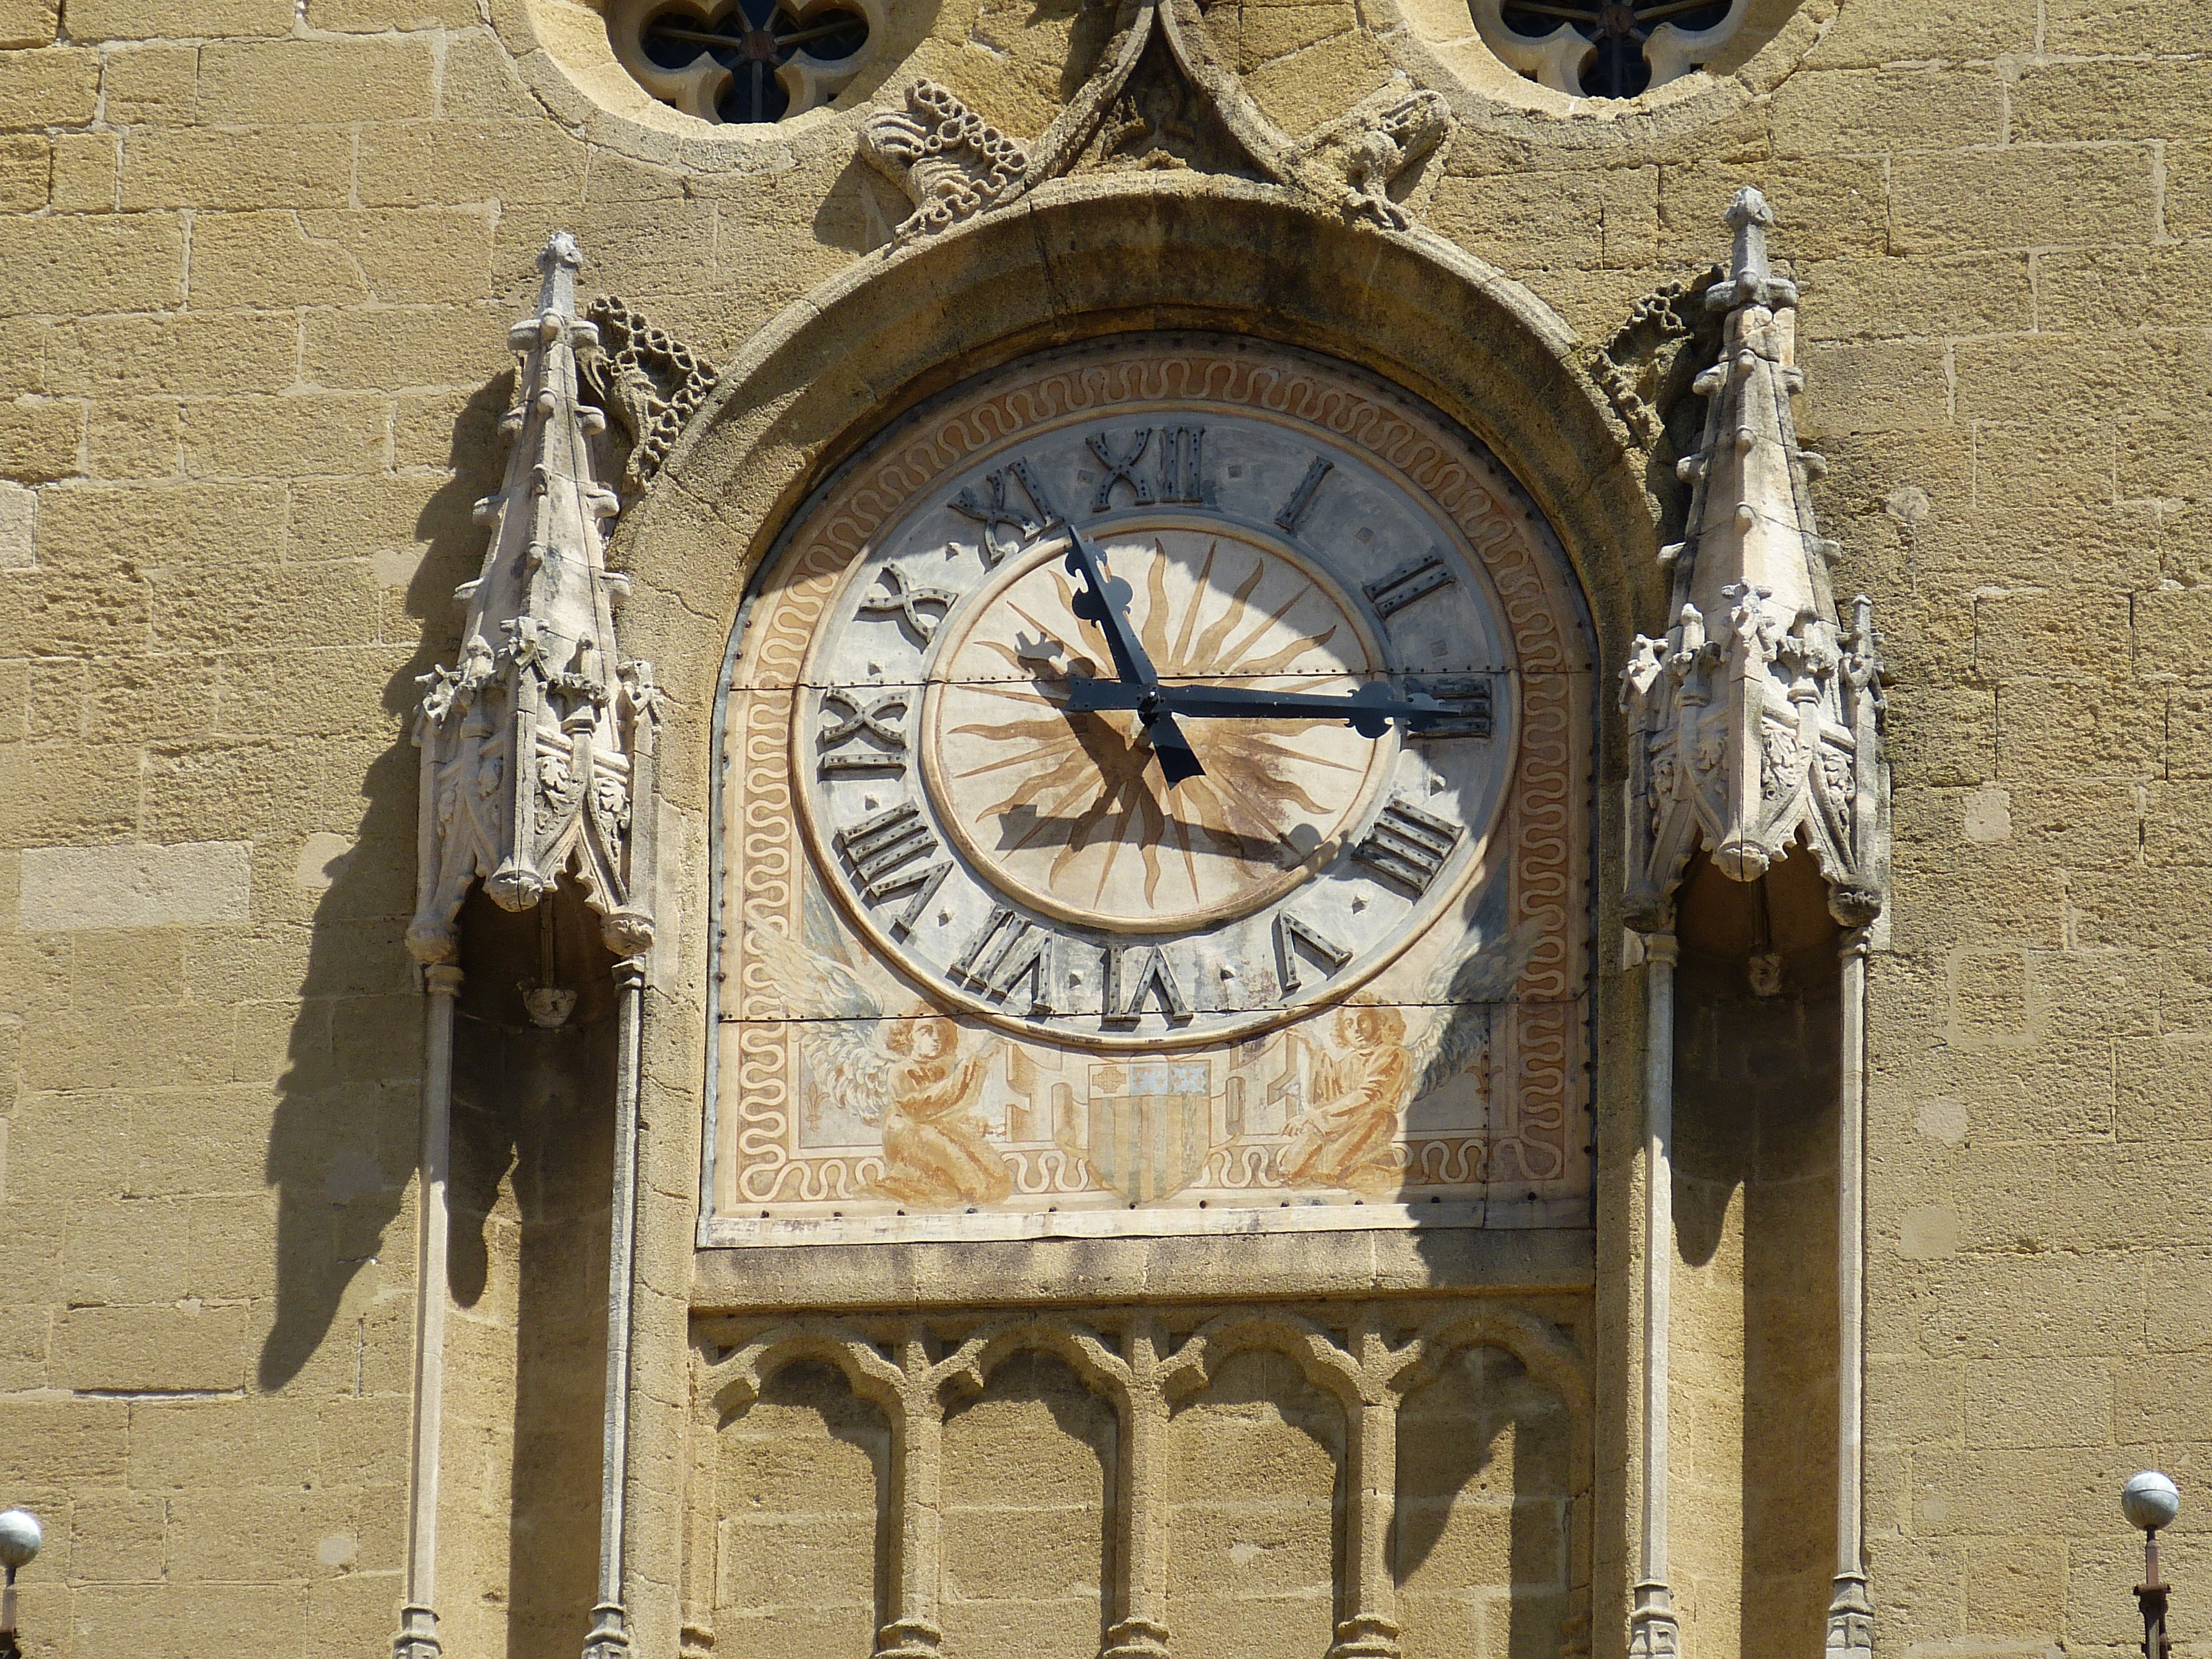
architecture, clock, time, france, tower, furniture, clock face, provence, historically, middle ages, town hall, pointer, time indicating, time of, south of france, aix, aix en provence, ancient history